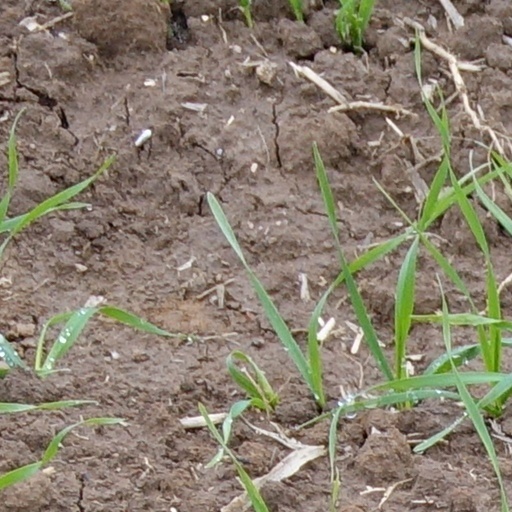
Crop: wheat